Sinar Sumatra

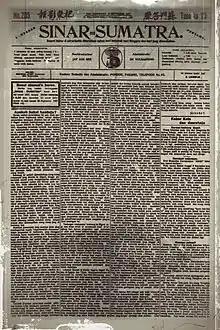
Front page of Sinar Sumatra from a 1927 issue

Sinar Sumatra (Malay for "Ray of light of Sumatra") was a Malay-language newspaper published in Padang, Dutch East Indies from 1905 to around 1941 or 1942. It is generally considered a Peranakan Chinese publication, although it had European publishers and Minangkabau editors as well. During the pre-World War II period, it was one of the most widely-read Malay language newspapers in Sumatra.